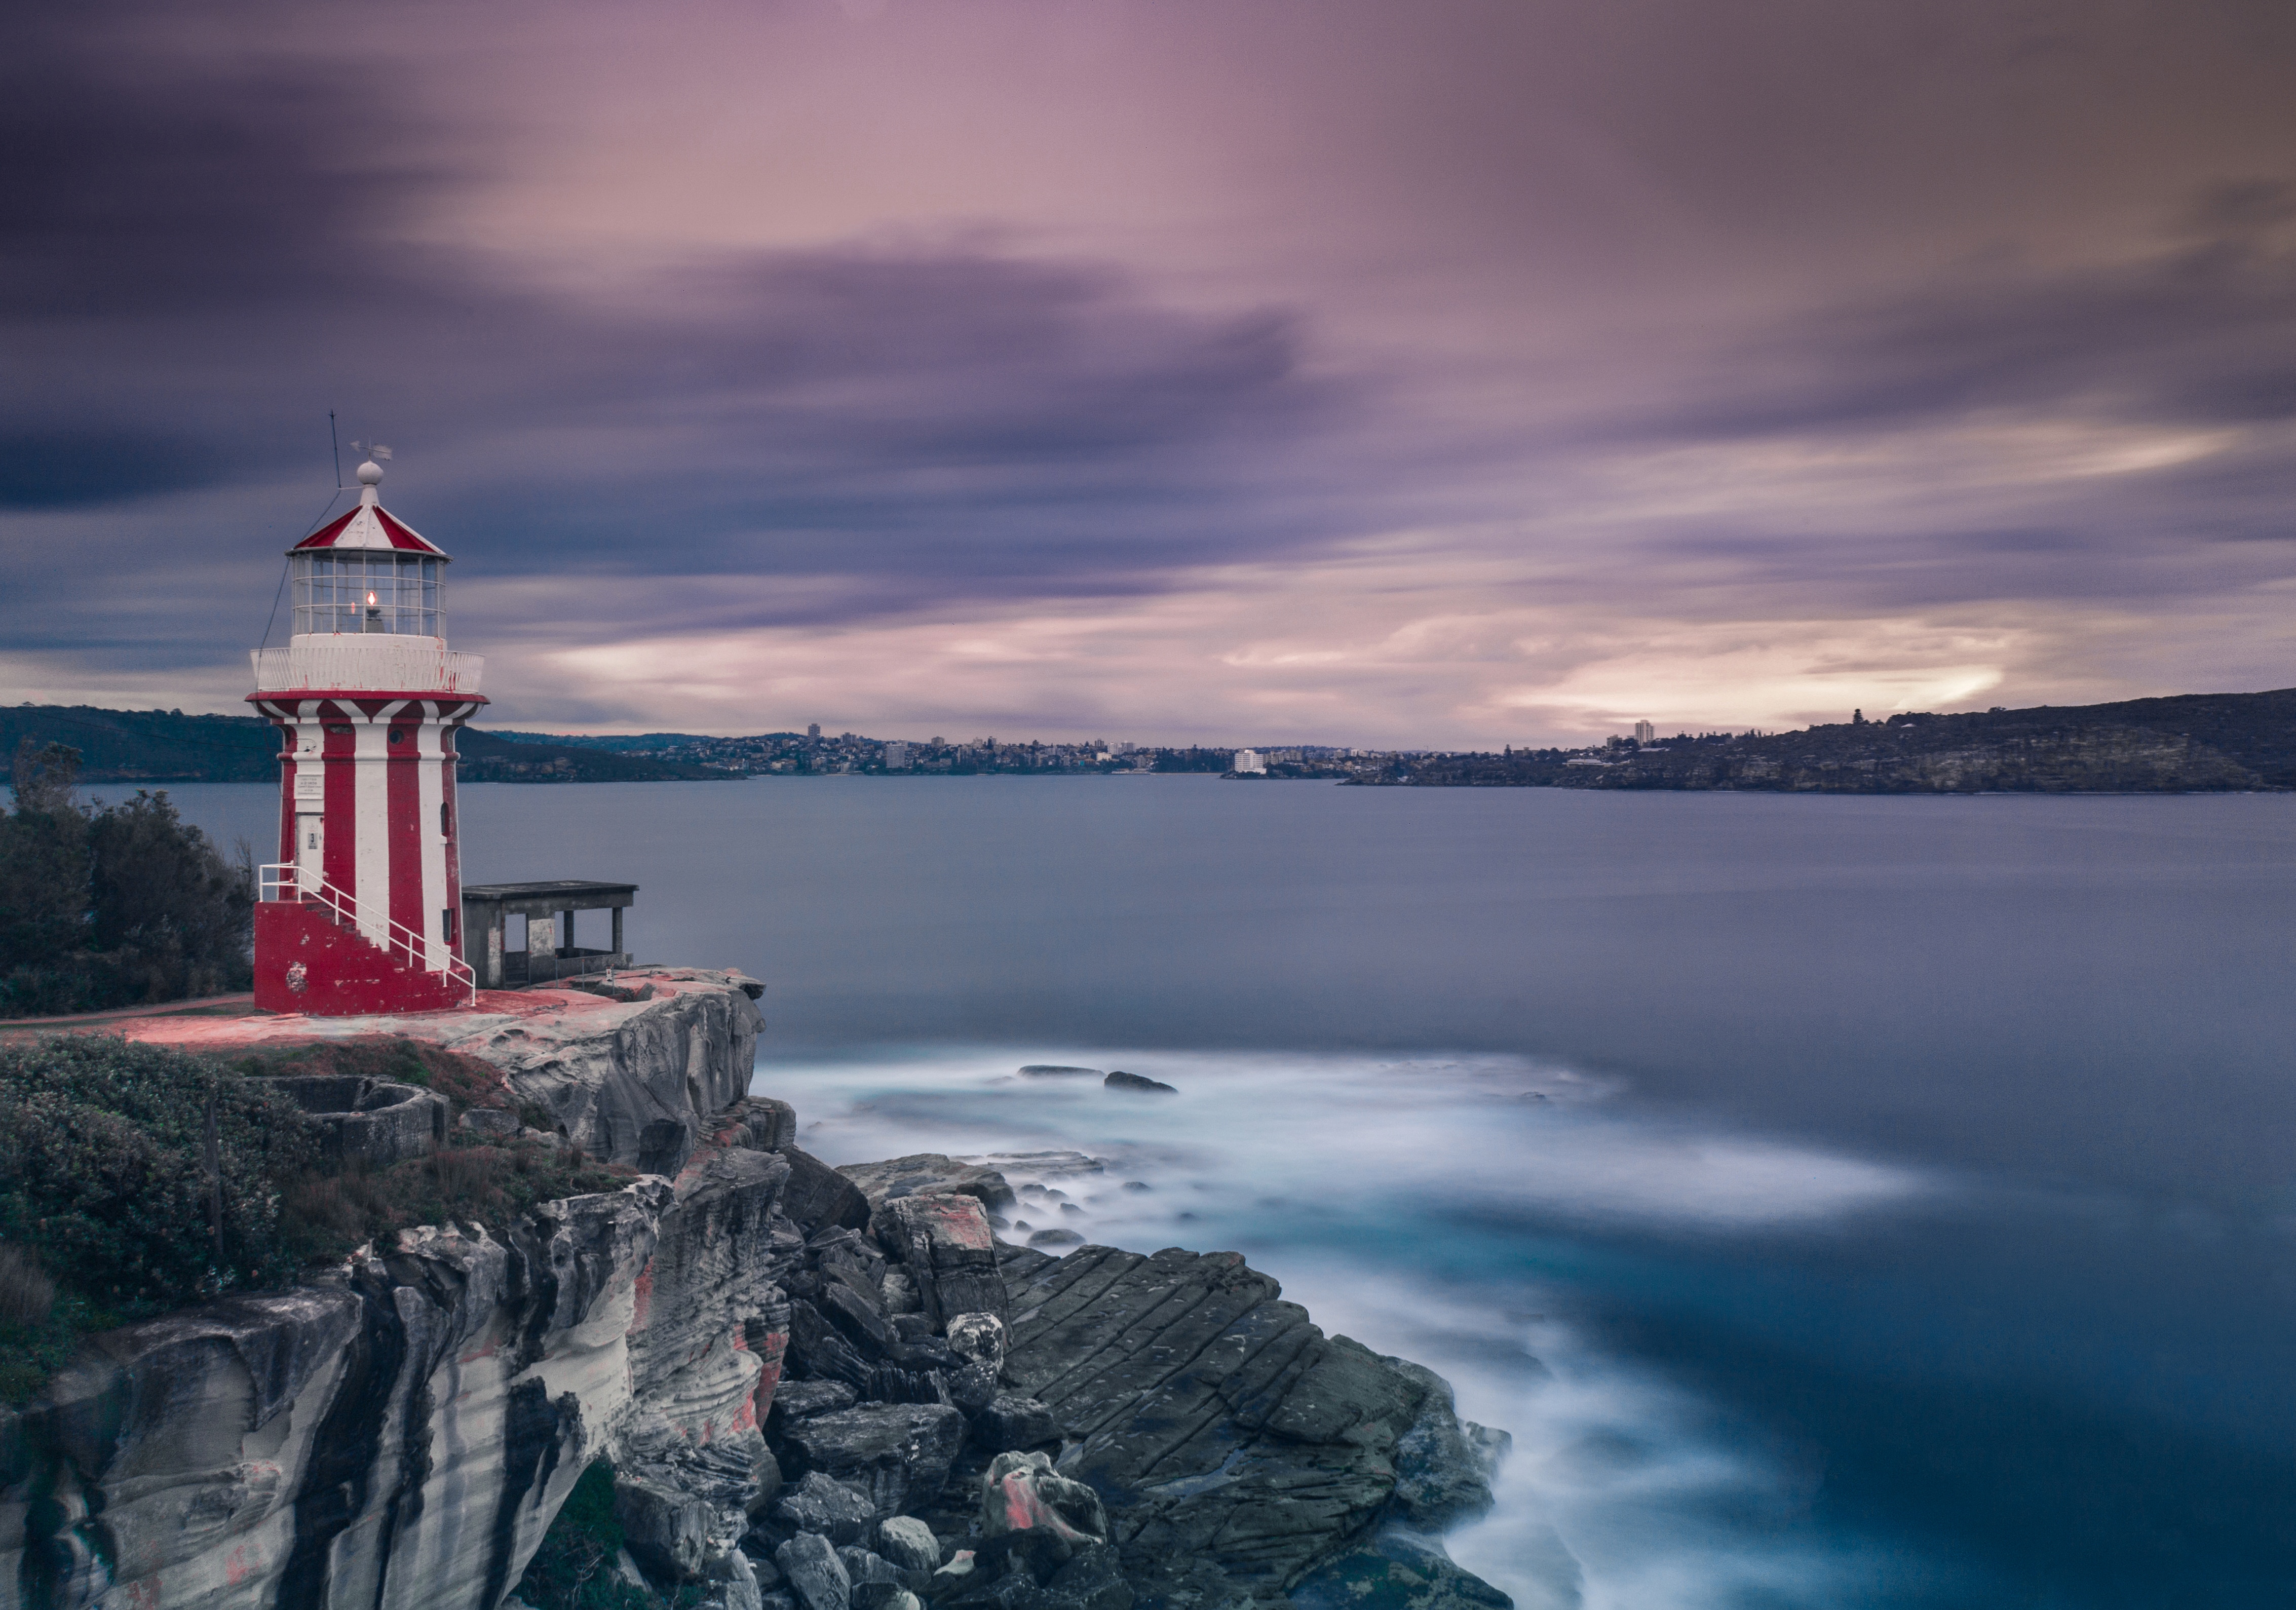
landscape, sea, coast, water, rock, ocean, horizon, winter, cloud, lighthouse, sky, morning, shore, lake, dawn, dusk, evening, inlet, reflection, tower, scenic, calm, beacon, cool image, cool photo, loch